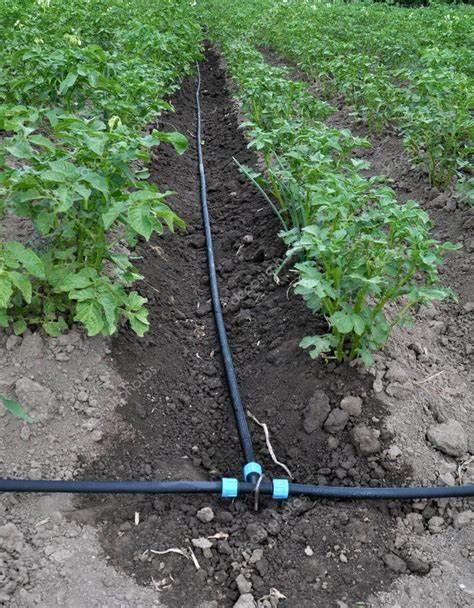
Hii ni aina ya kilimo cha umwagiliaji matone. Kuna mabomba ya maji yanayopita kando ya mimea hii. Maji hutiririka taratibu hadi kwenye mizizi ya mimea kupitia matundu madogo madogo kwenye mabomba haya. Mabomba haya ni ya rangi nyeusi , na udongo ni wa rangi ya kijivu.